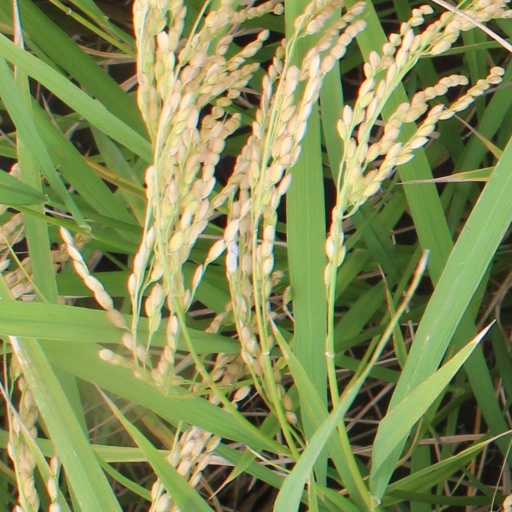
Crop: rice